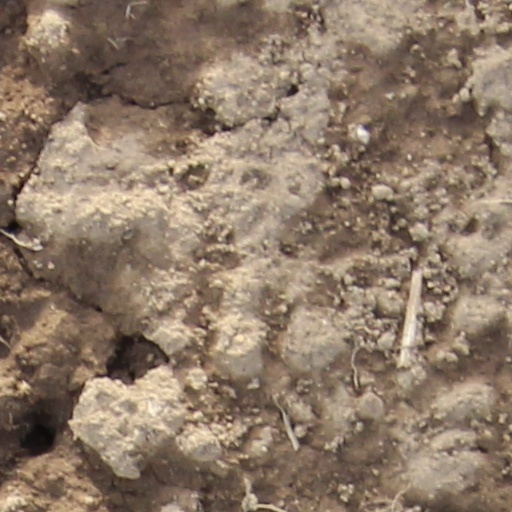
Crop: wheat